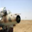
Label: airplane